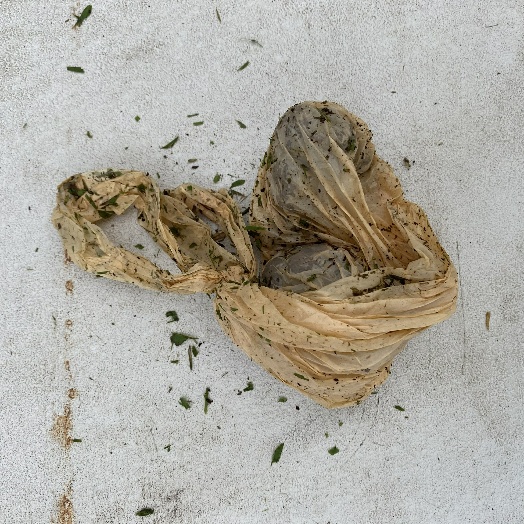
Label: Miscellaneous Trash